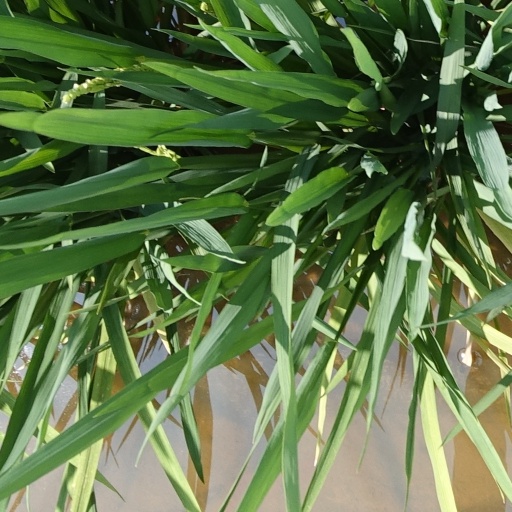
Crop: rice